Oath of office

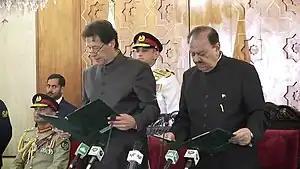

As set out by the Swearing-in and Investiture Act, the oath of office for the monarch of the Netherlands, which in accordance with Article 32 of the Constitution is to be declared as soon as possible after the King or Queen takes office in a joint session of the States General in the capital of Amsterdam, is as follows: